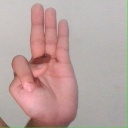
अक्षर: भ